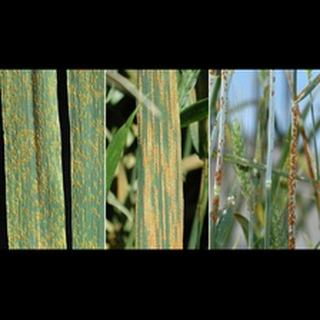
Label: wheat_brown_rust